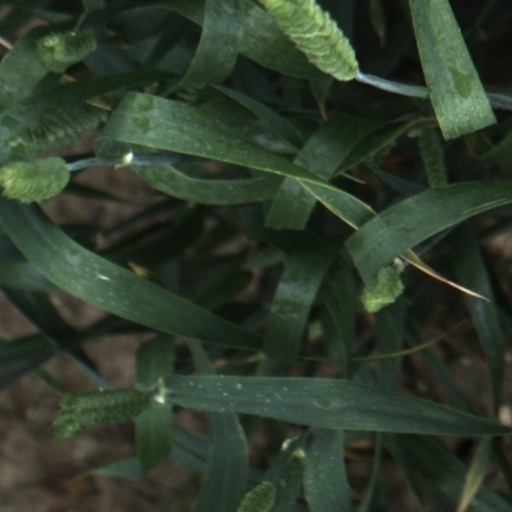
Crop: wheat